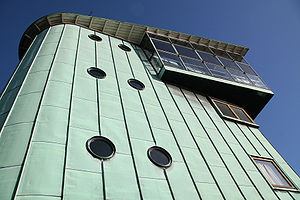
Kaj Gottlob / Værker
Langebro, København (1954).
Niels August Theodor Kaj Gottlob, dansk arkitekt og en af nyklassicismen og funktionalismens betydeligste skikkelser. Som først professor ved Kunstakademiets Arkitektskole 1924-1938 og siden som kongelig bygningsinspektør 1936-1957 satte han et stort aftryk på det offentlige byggeri i mellem- og efterkrigstiden.